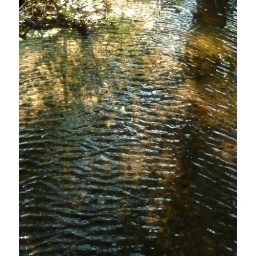
A walk around the trout lake with my son Adam and dog Dolly .